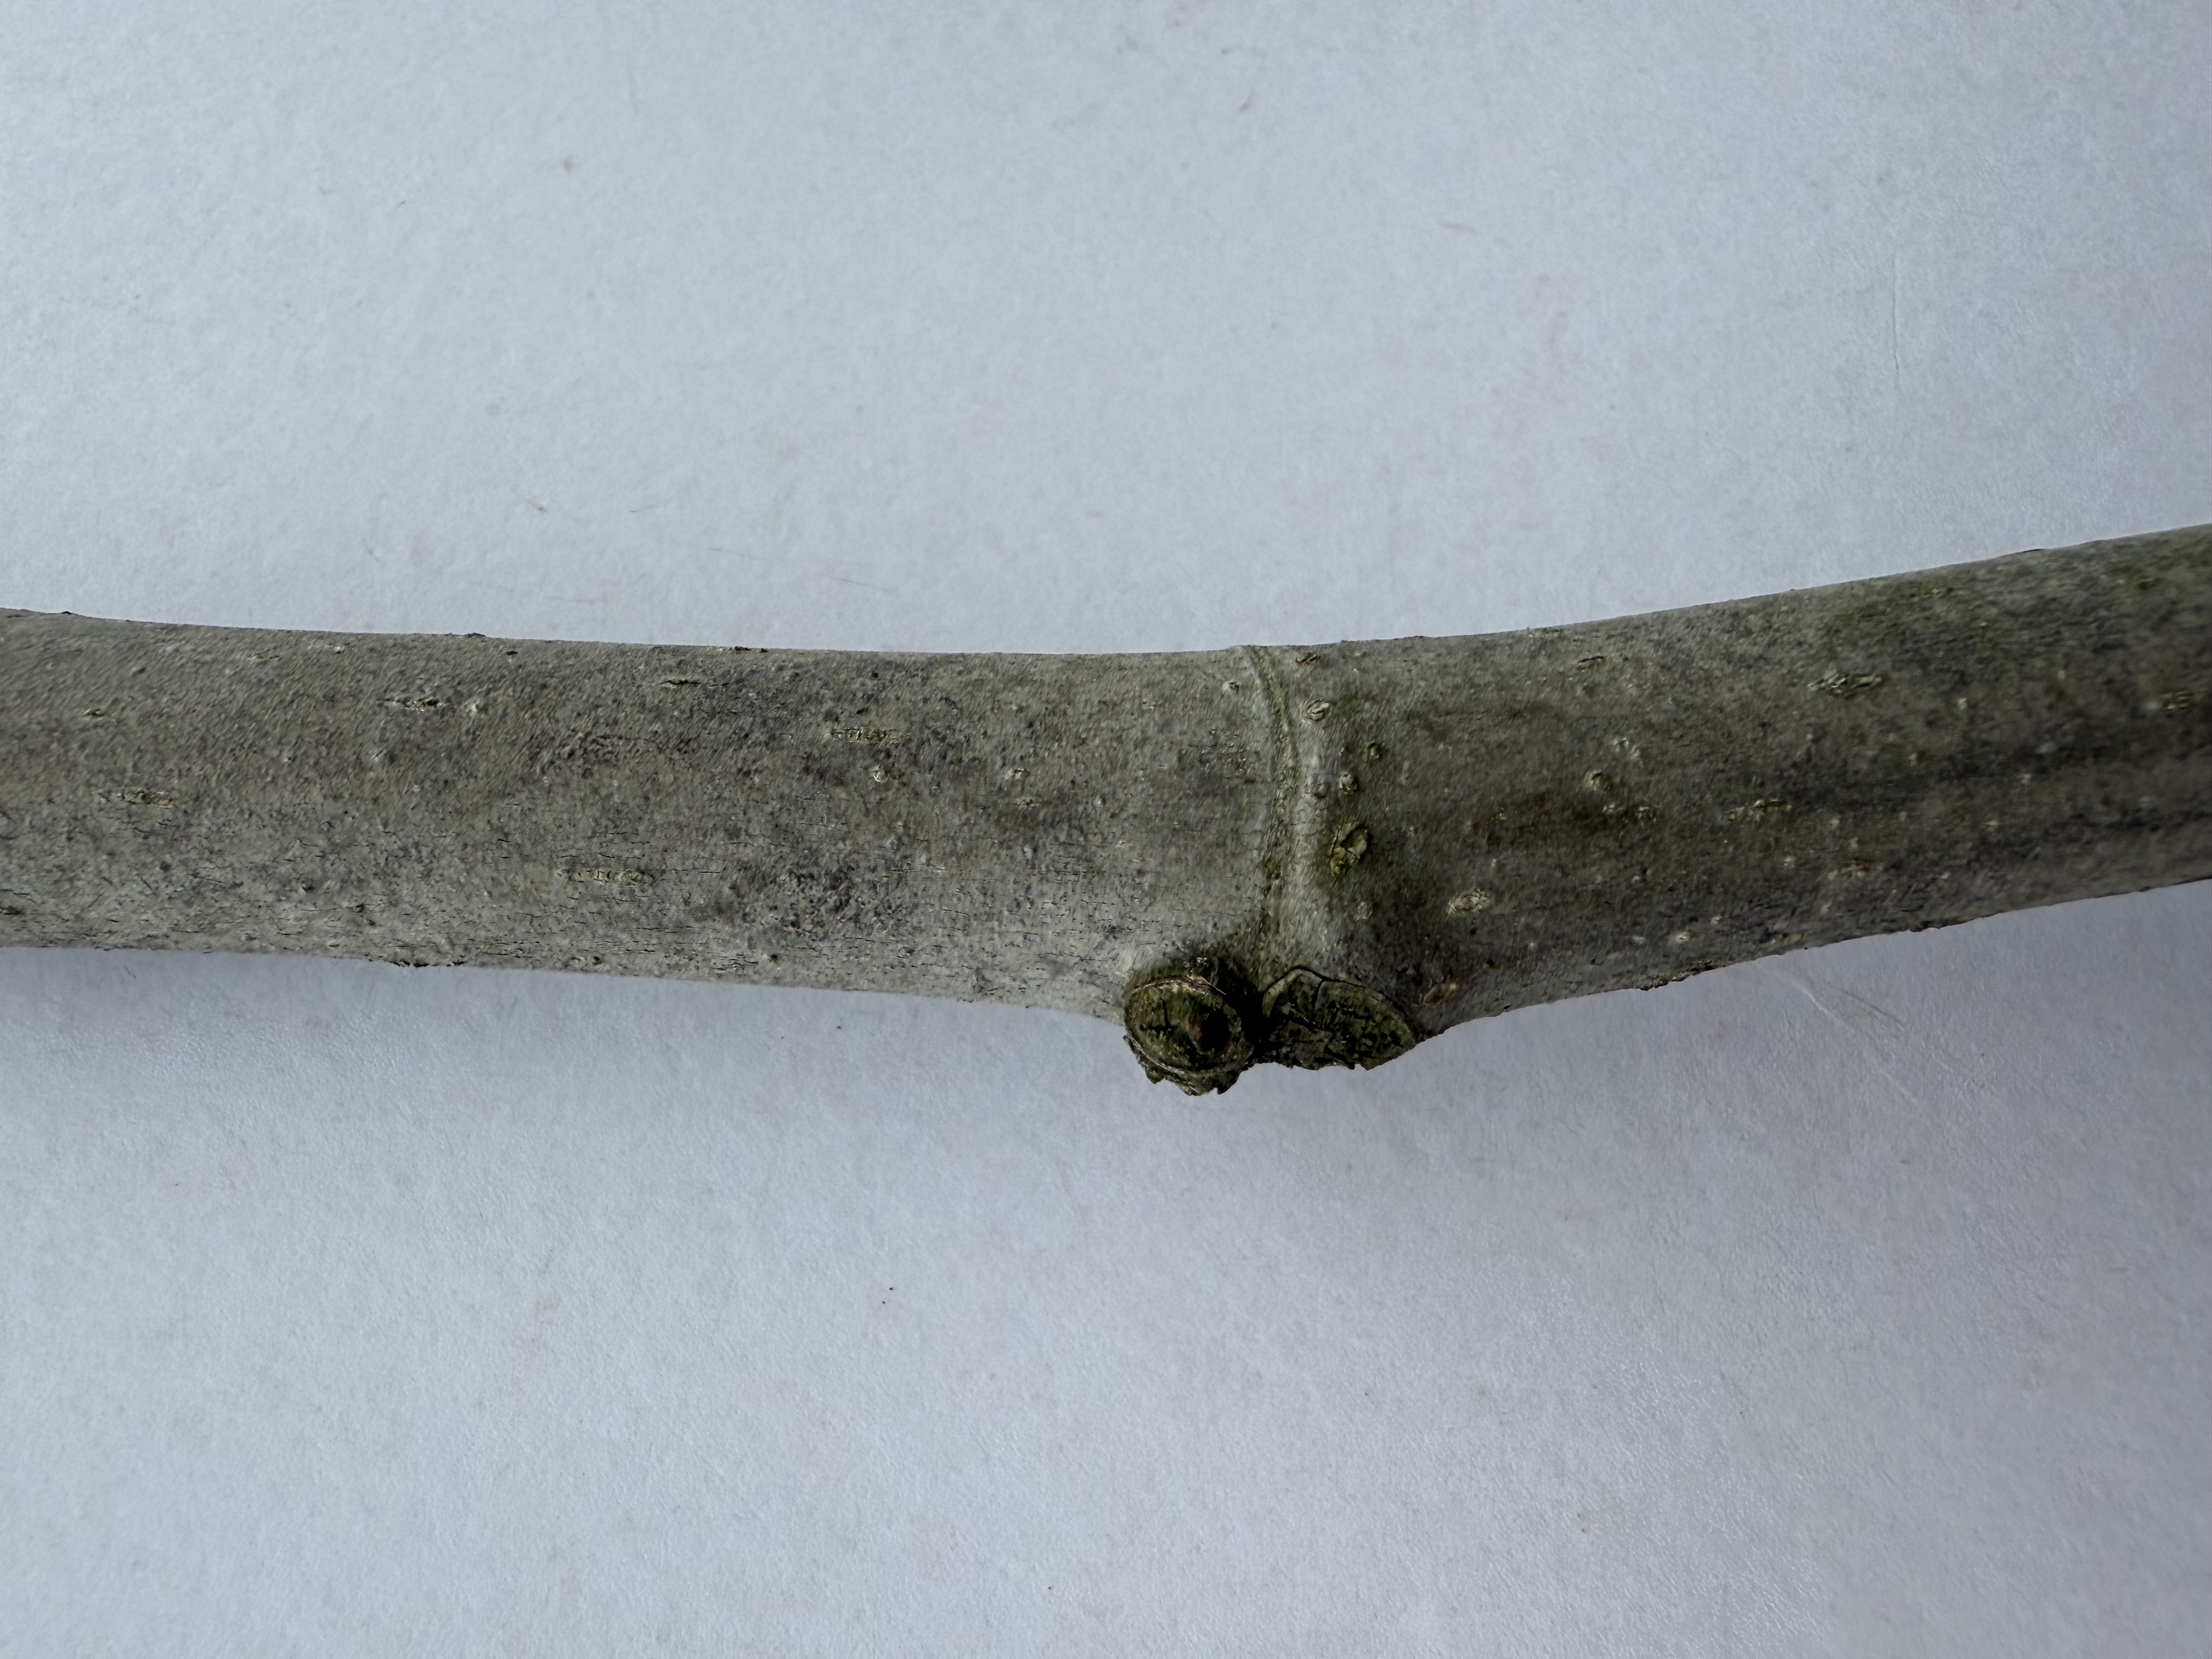
Variety: Black Fig